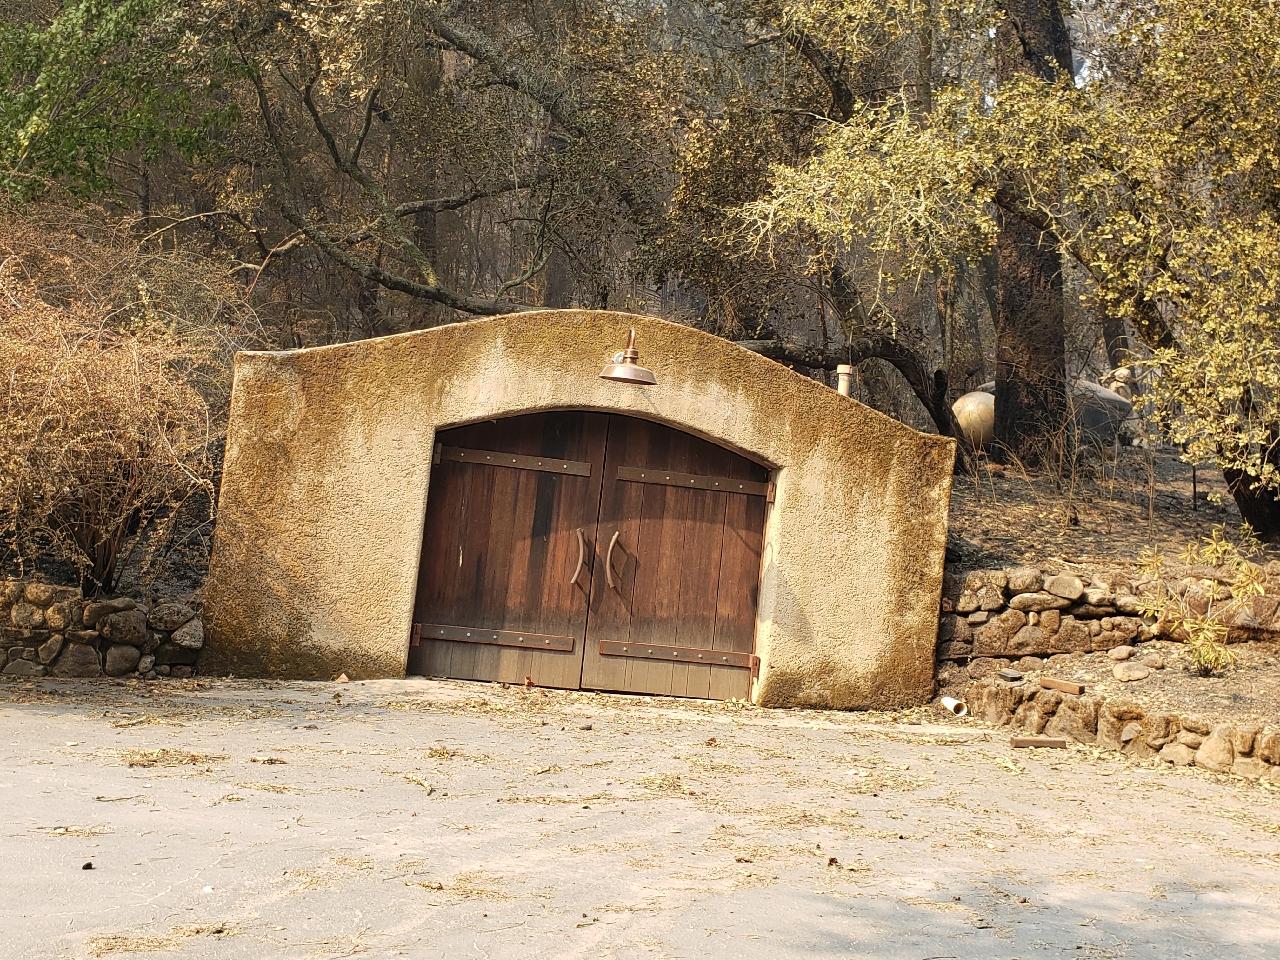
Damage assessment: no_damage